Robert Cavendish Spencer

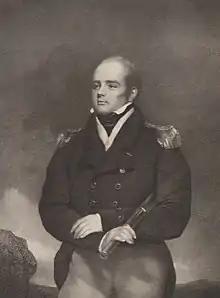
Sir Robert Cavendish Spencer

Sir Robert Cavendish Spencer (24 October 1791 – 4 November 1830) was an English officer of the Royal Navy. Well connected by birth, he made a naval career, which attracted the sons of the nobility and also of those from naval backgrounds, to serve under him and, despite liberal politics, worked as a reforming administrator with the future William IV of the United Kingdom.